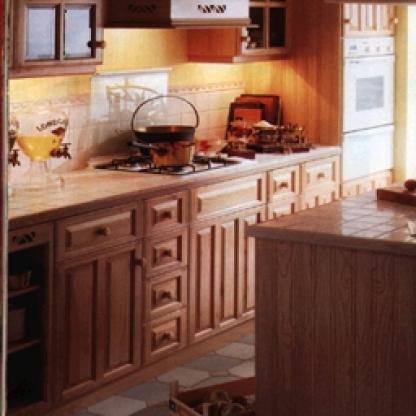
Scene: Indoor